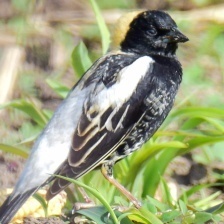
Species: BOBOLINK
Scientific name: DOLICHONYX ORYZIVORUS